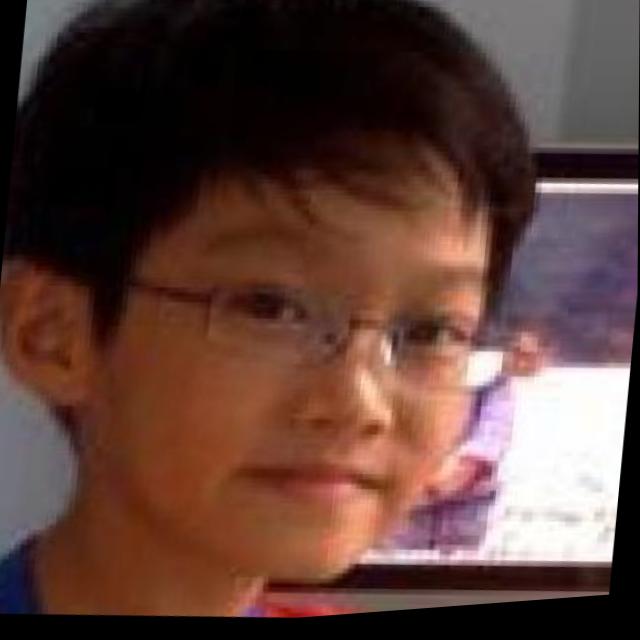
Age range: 0-12